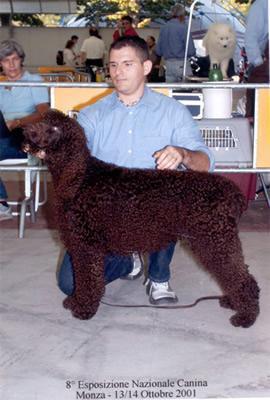
Irish_water_spaniel